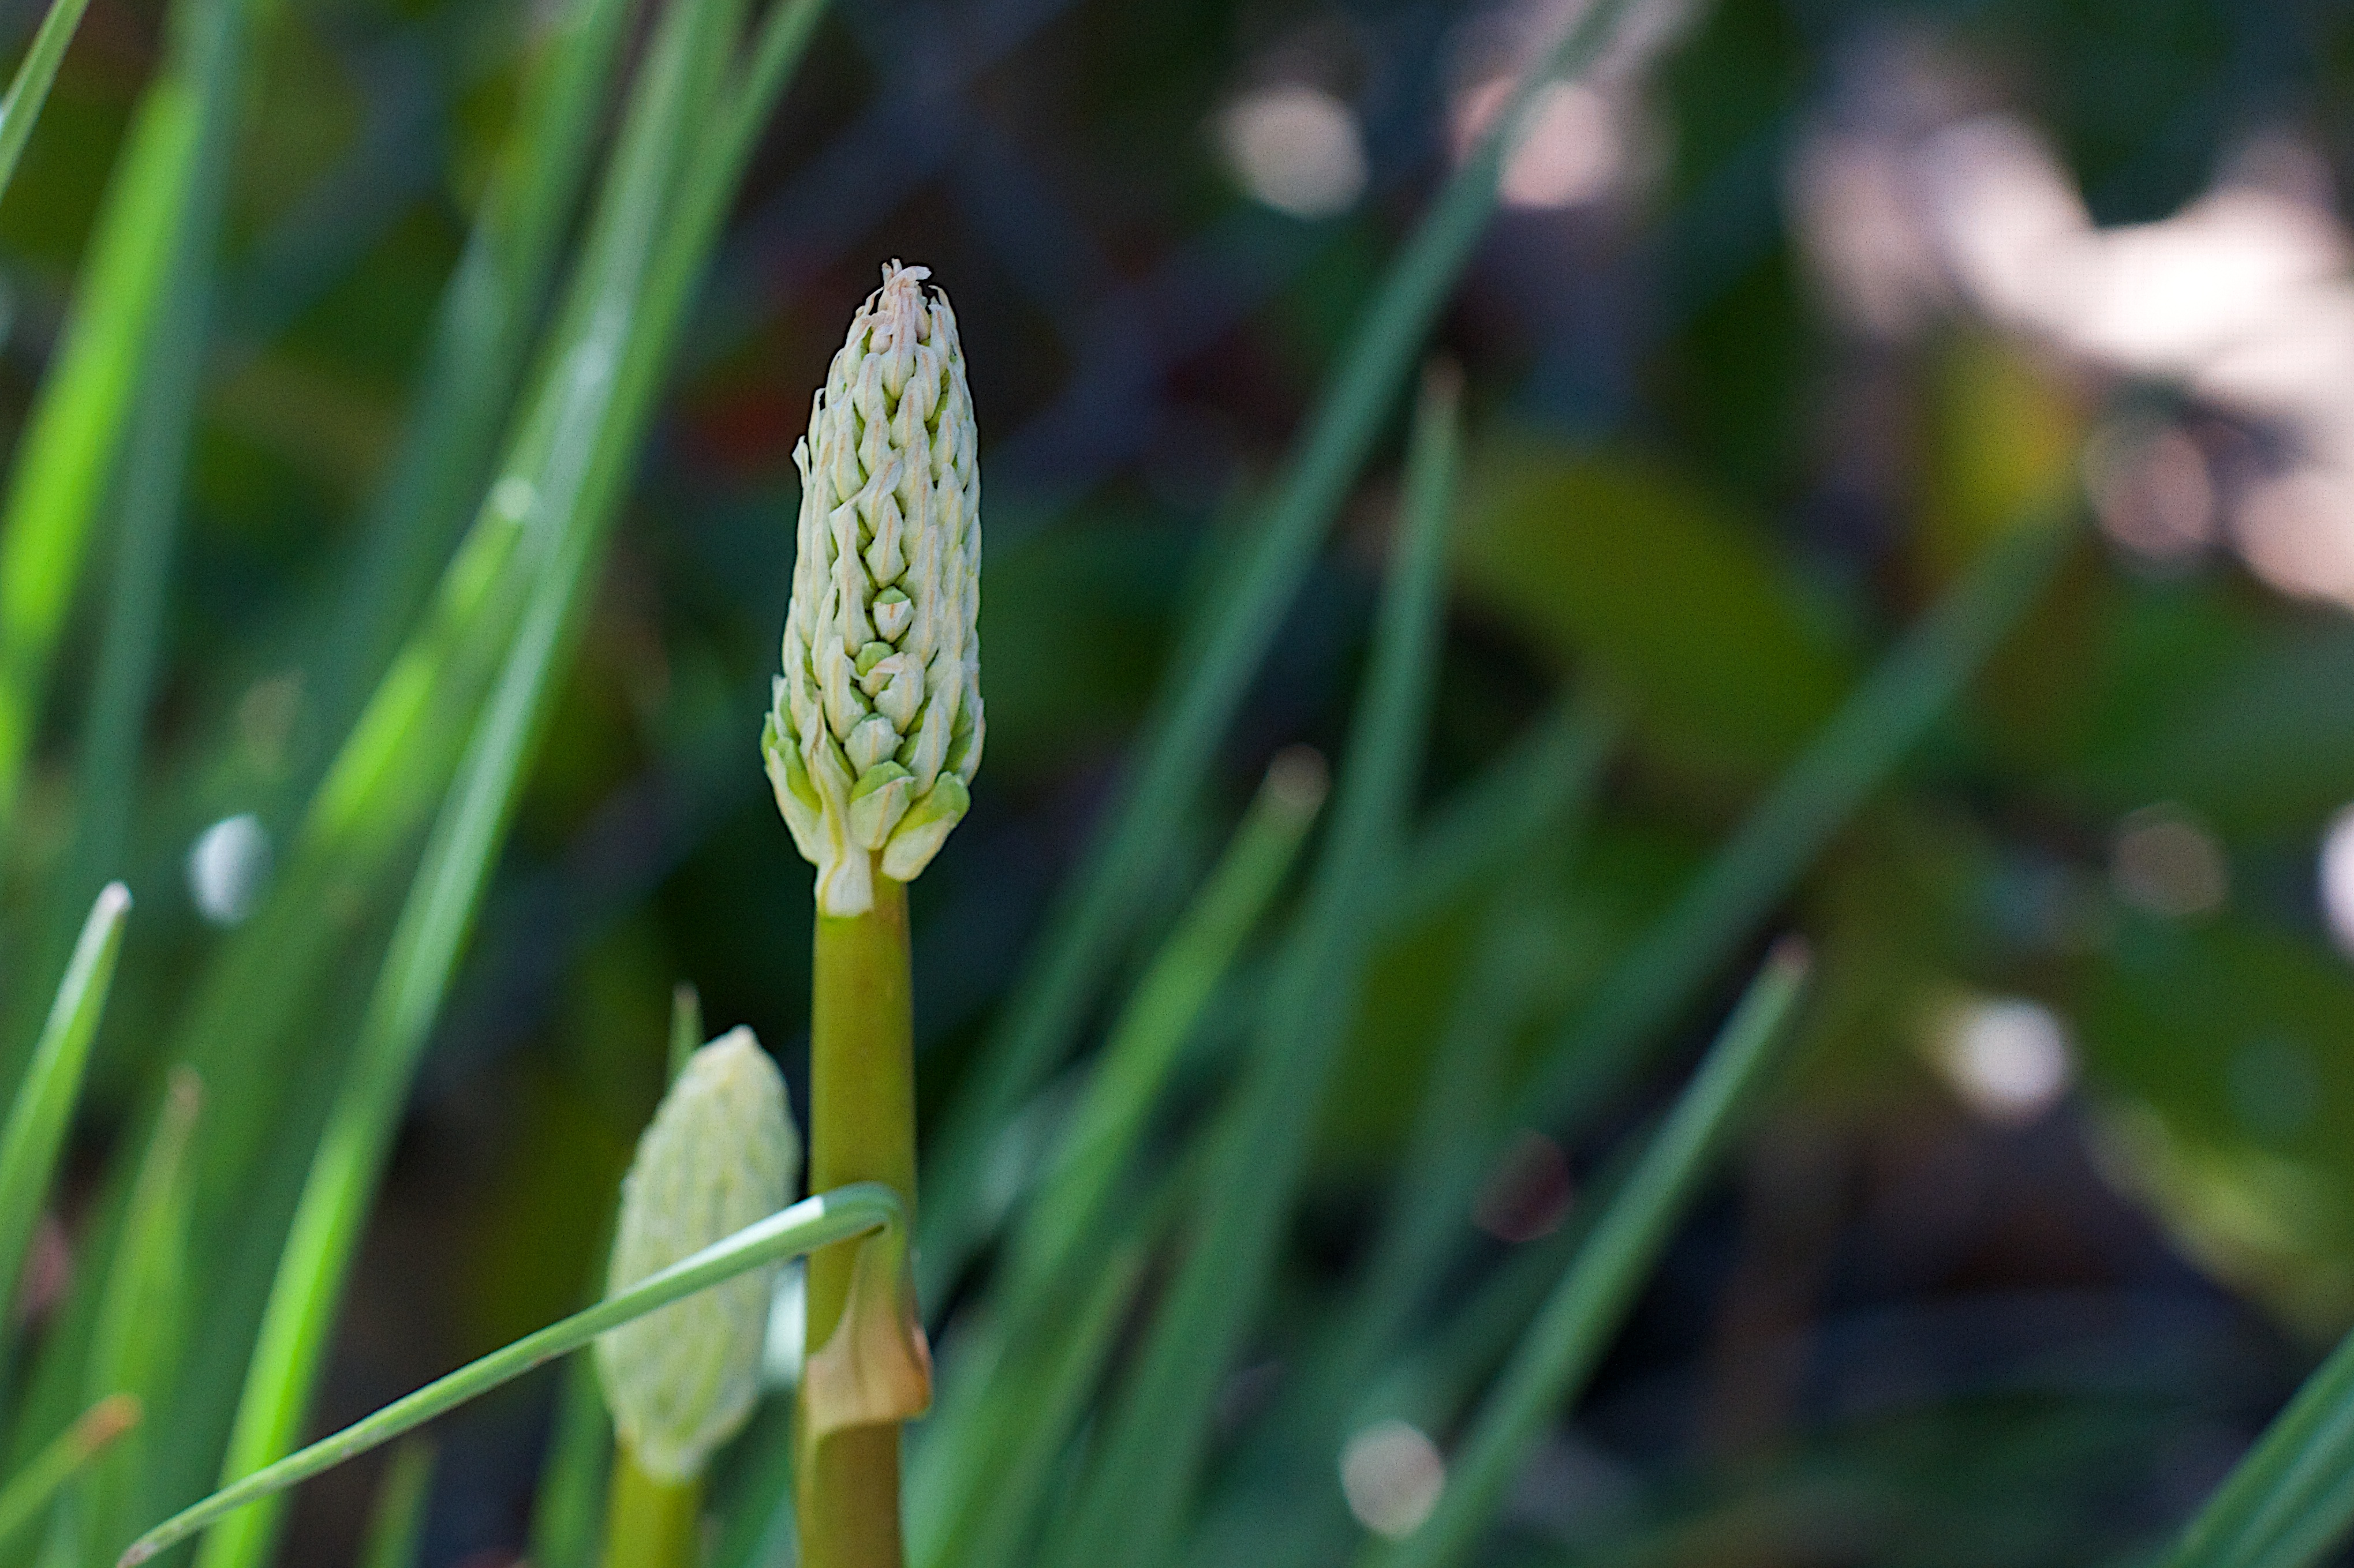
nature, grass, plant, meadow, leaf, flower, green, botany, flora, wildflower, close up, macro photography, flowering plant, grass family, plant stem, land plant